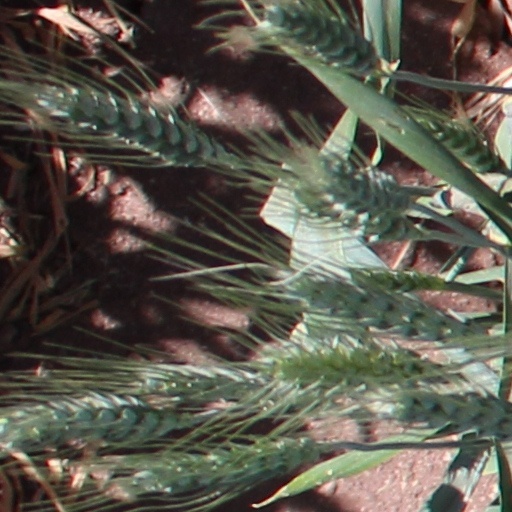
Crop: wheat